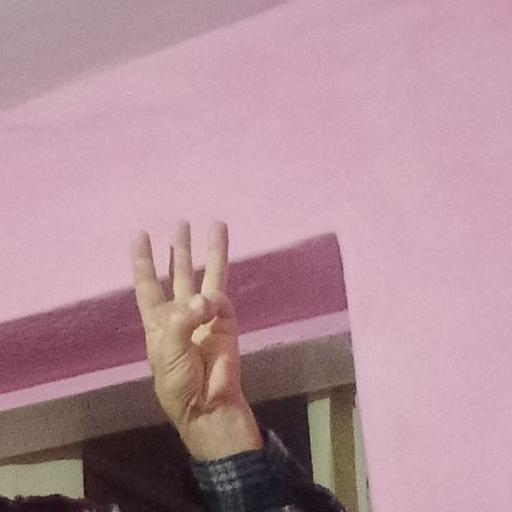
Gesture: three